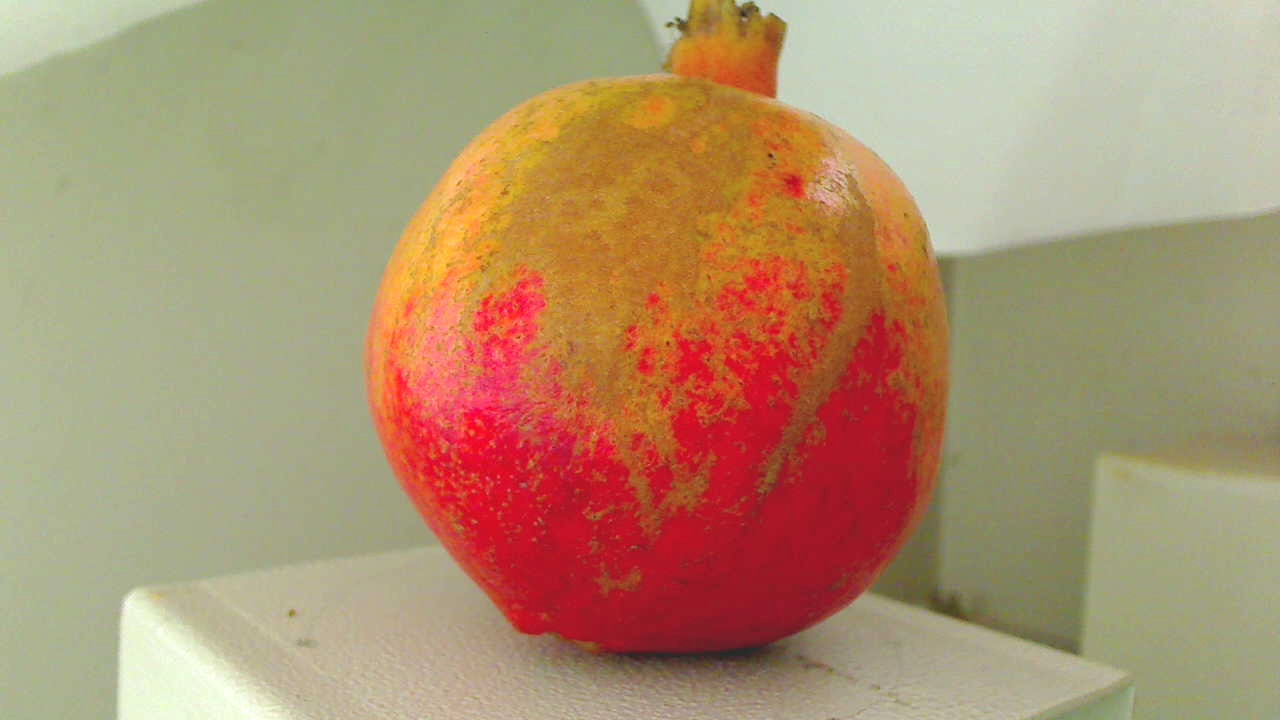
Grade: grade-2
Quality: quality-2